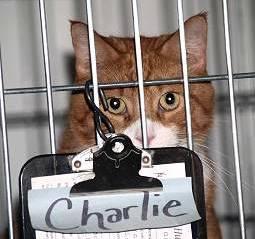
cat